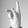
ASL letter: K